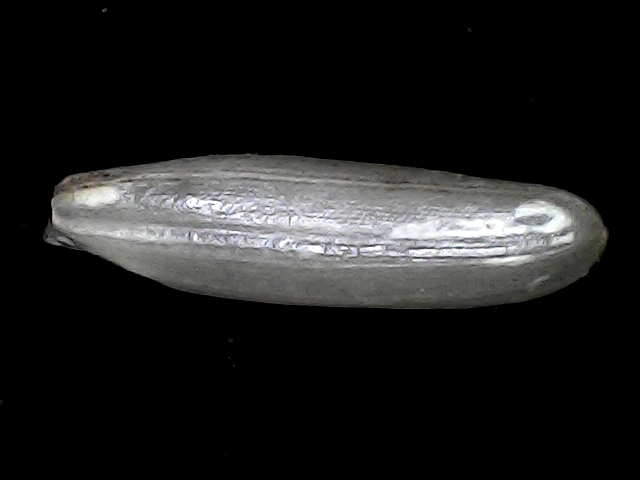
Rice variety: BRRI102